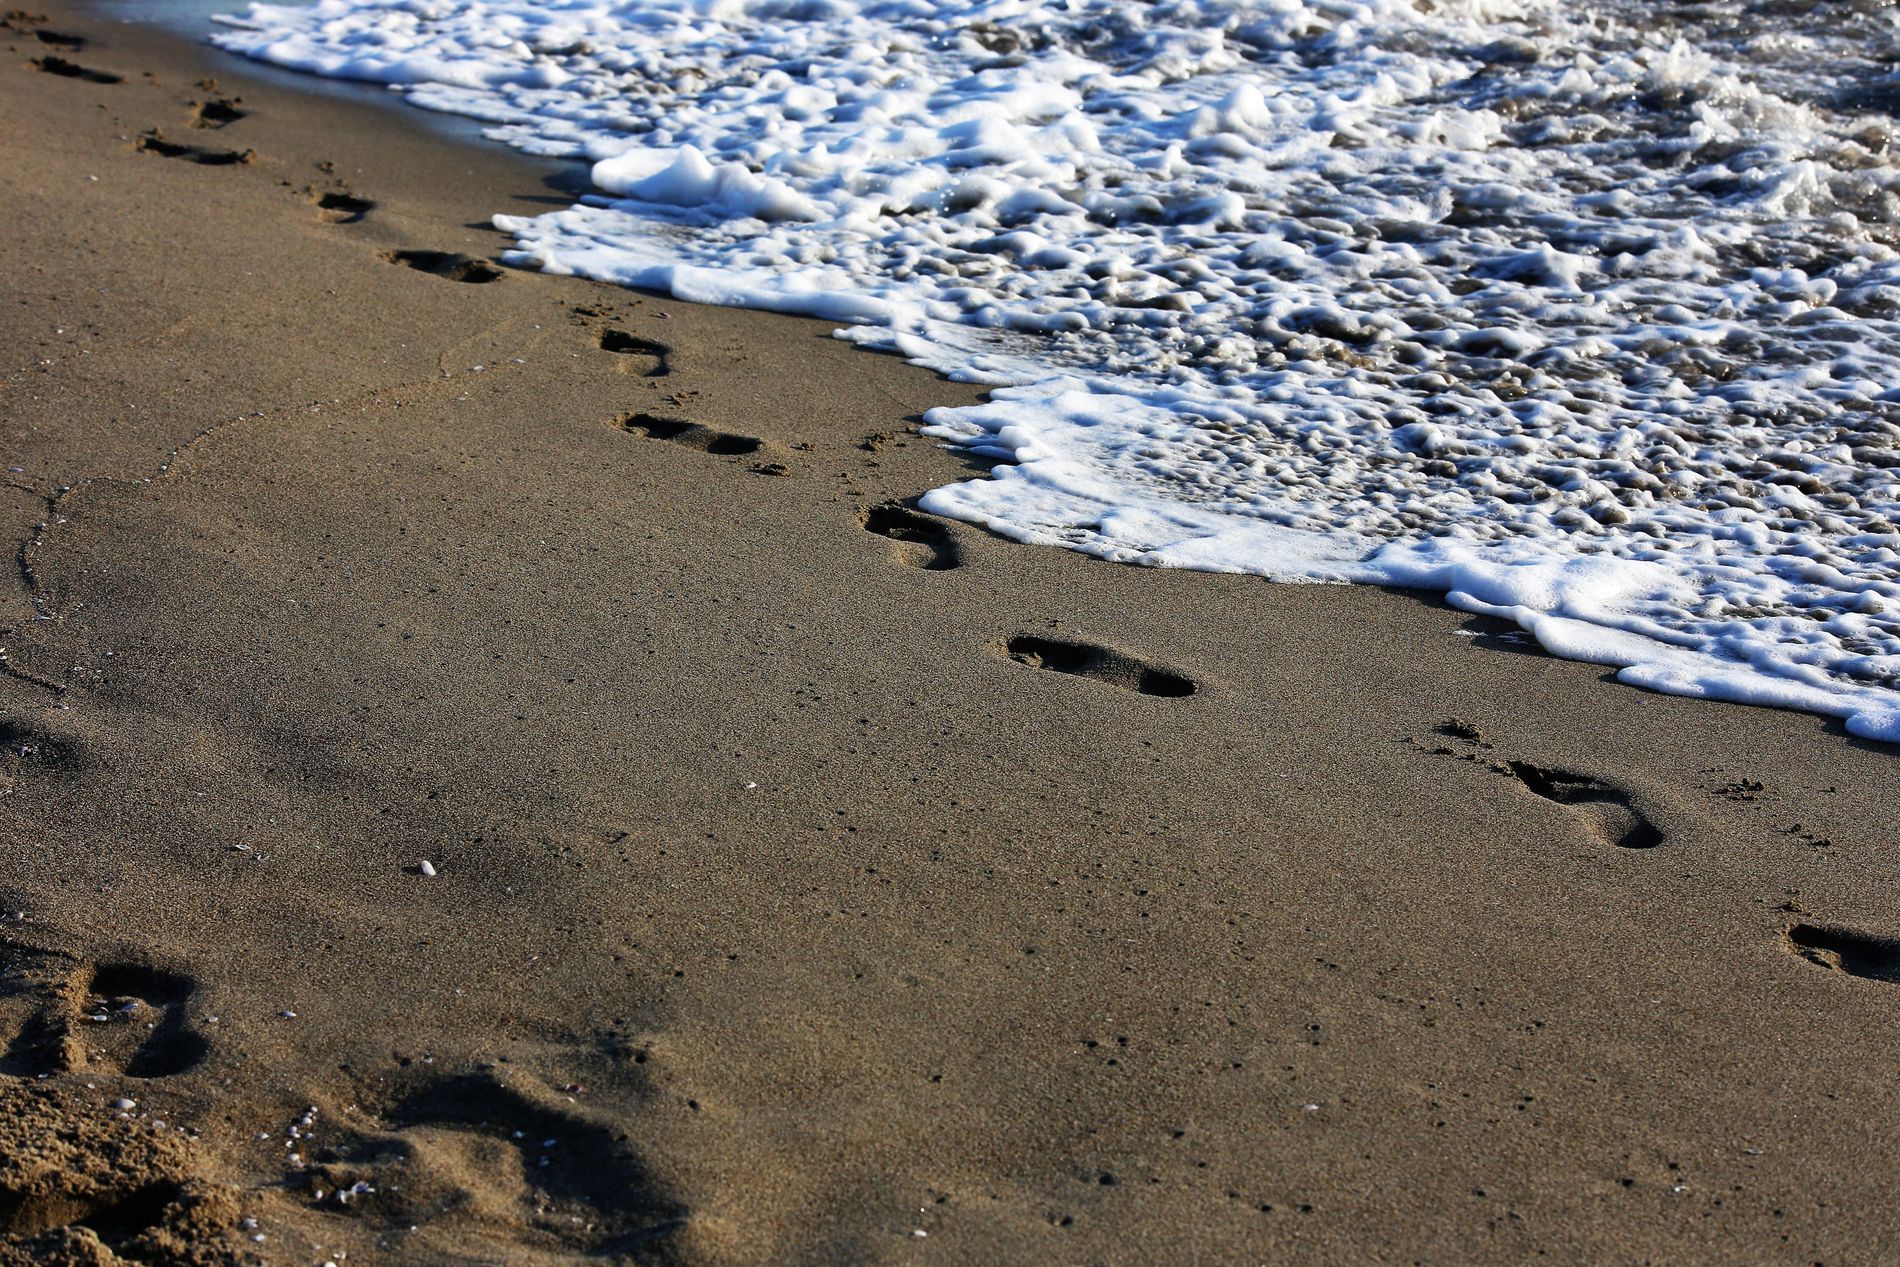
Footprints on the beach
A sandy beach with a line of footprints on the edge of the sea waves.
"A close, high-angle shot captures a sandy beach at daylight, where a line of footprints traces the edge of gentle sea waves. Sunlight highlights the prints, adding warmth and calm to the scene."
Labels: Beach, Coast, Nature, Outdoors, Sea, Shoreline, Water, Footprint, Soil, Sea Waves, Footprint.
Camera: Canon Canon EOS 6D
Lens: 70.0 - 200.0 mm, Sigma 70-200mm f/2.8 EX DG APO OS HSM
Aperture: F8
Exposure: 1/1000 sec
ISO: 500
Focal length: 80.0 mm